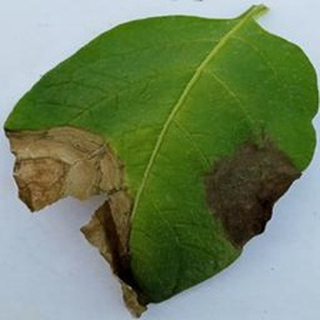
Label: potato_late_blight